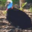
Label: bird